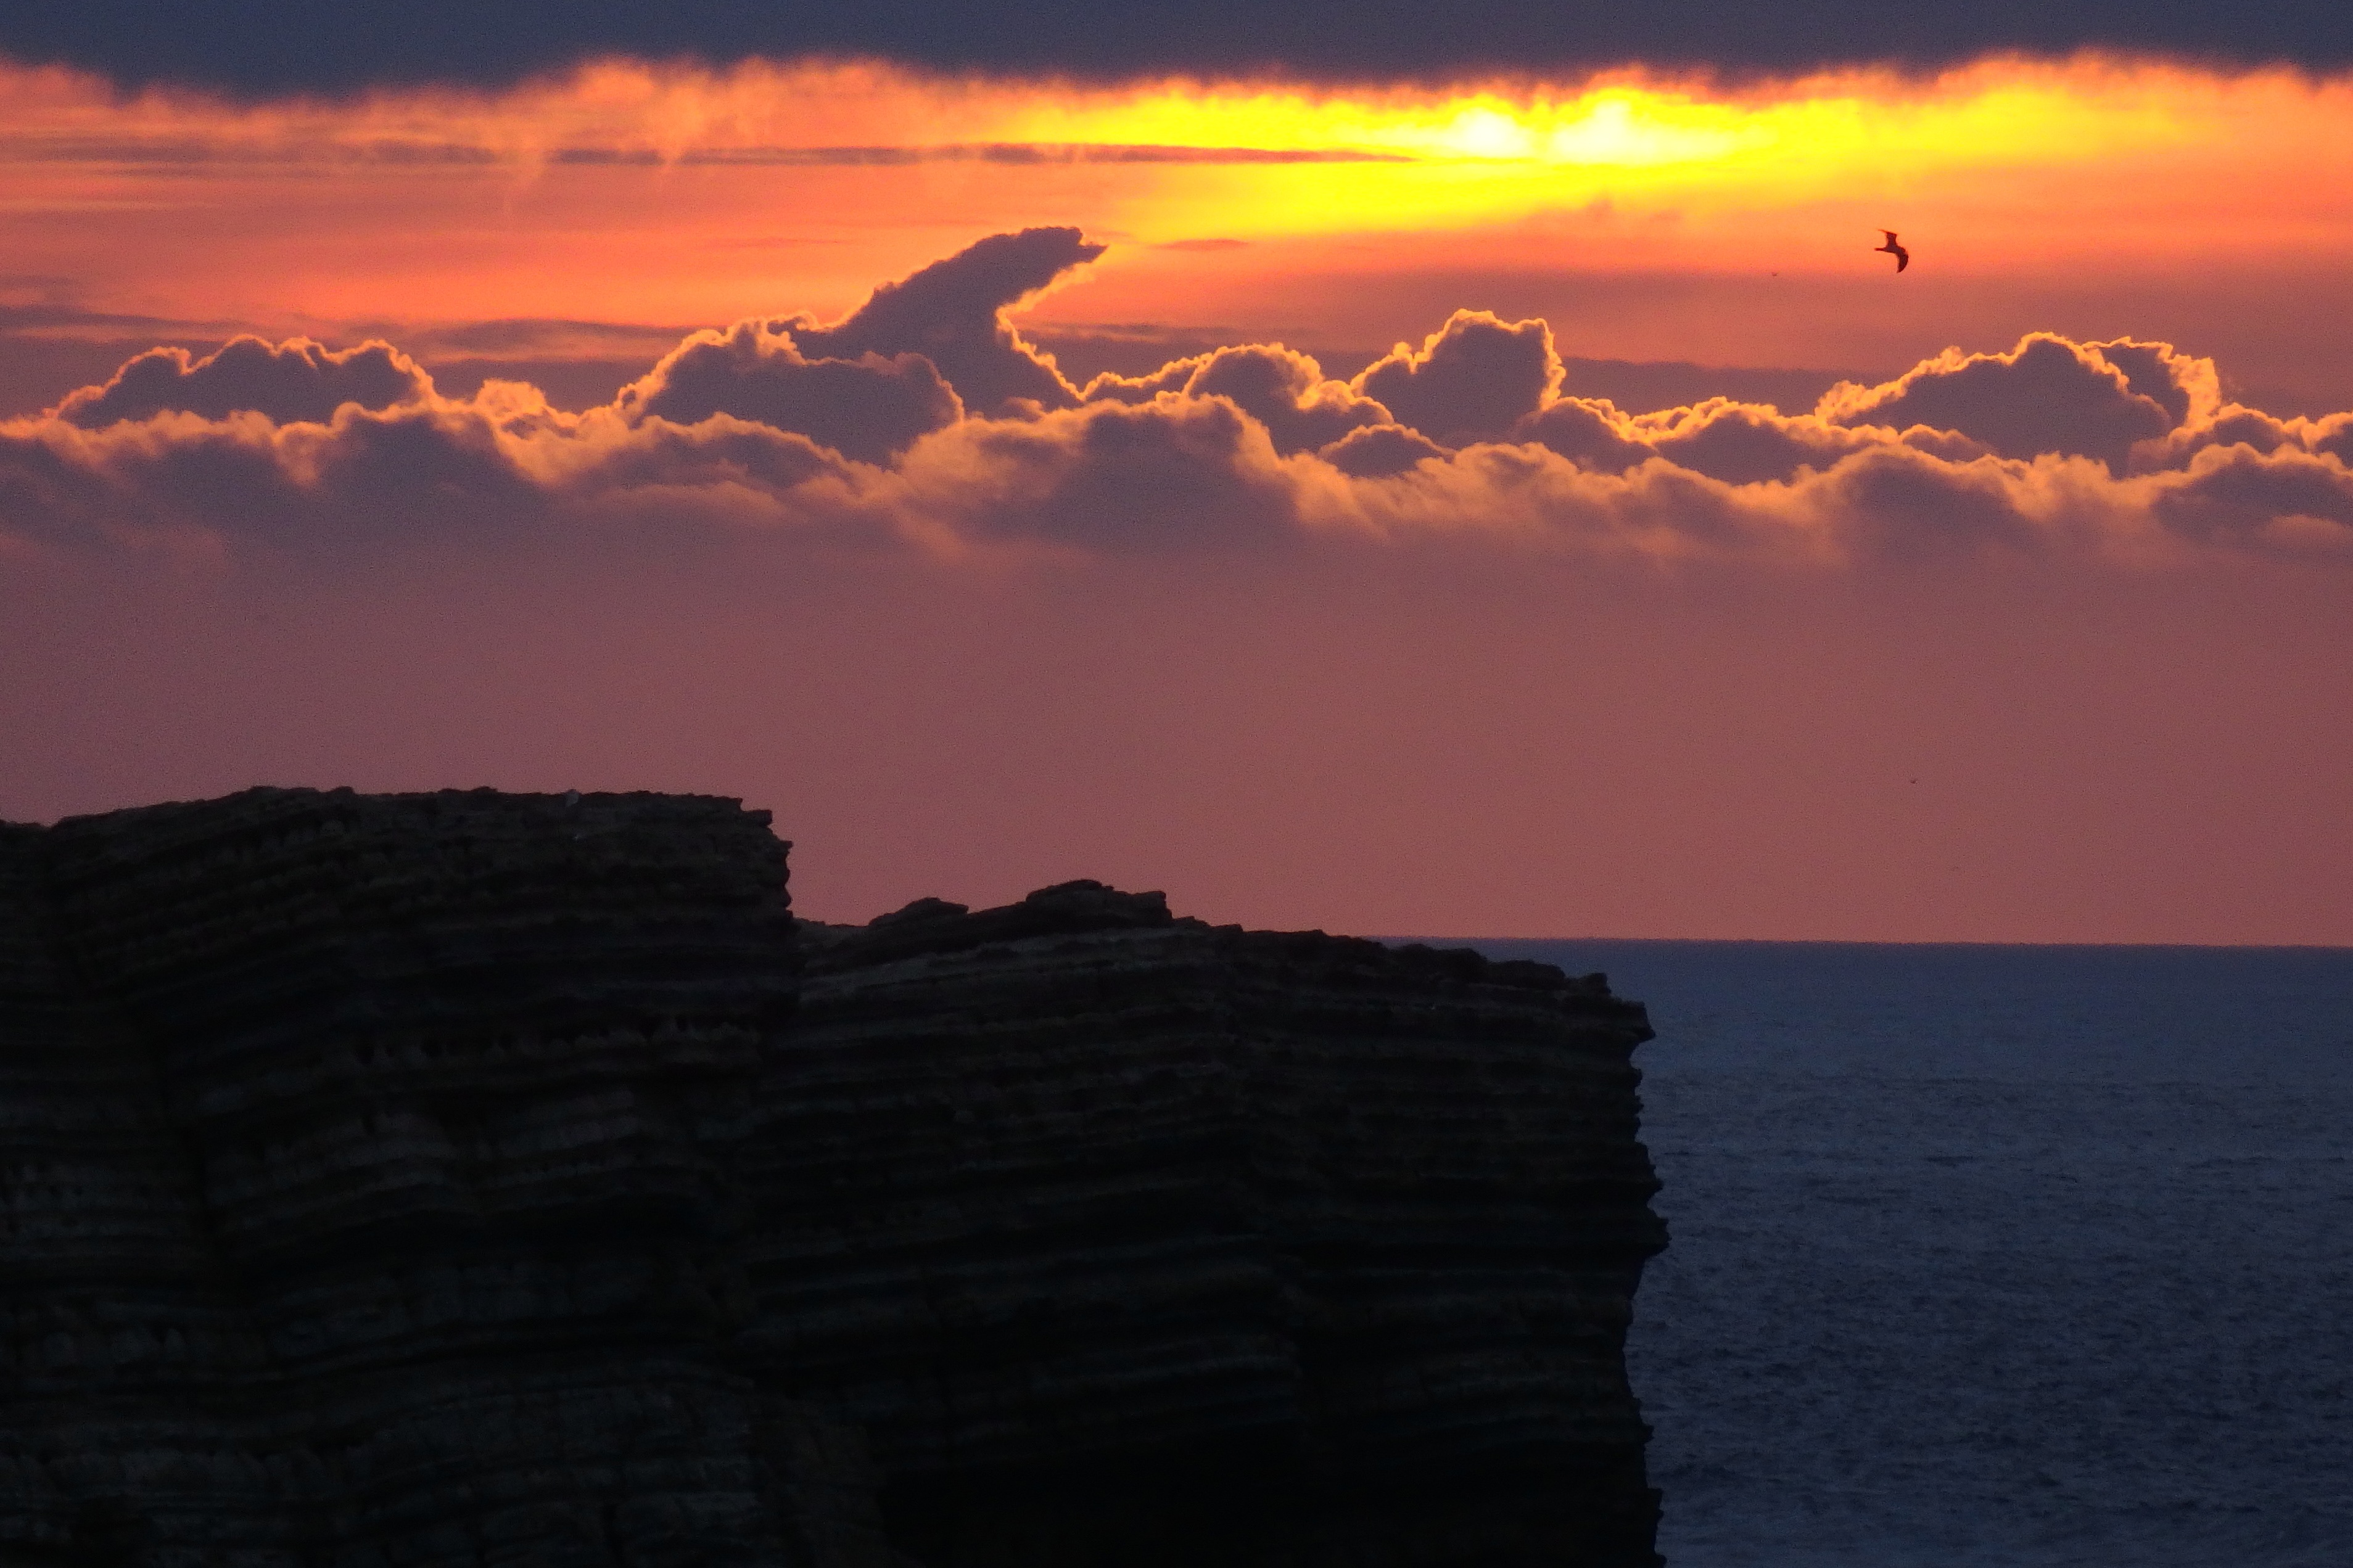
sea, coast, ocean, horizon, cloud, sky, sun, sunrise, sunset, sunlight, morning, wave, dawn, atmosphere, seagull, dusk, evening, portugal, peniche, afterglow, baleal